Von Grey

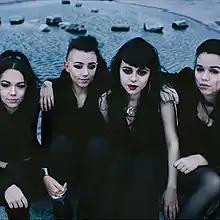
Von Grey in 2015

Von Grey is an American indie rock band from Atlanta, Georgia, formed in 2011 by sisters Annika, Fiona, and Kathryn von Grey.